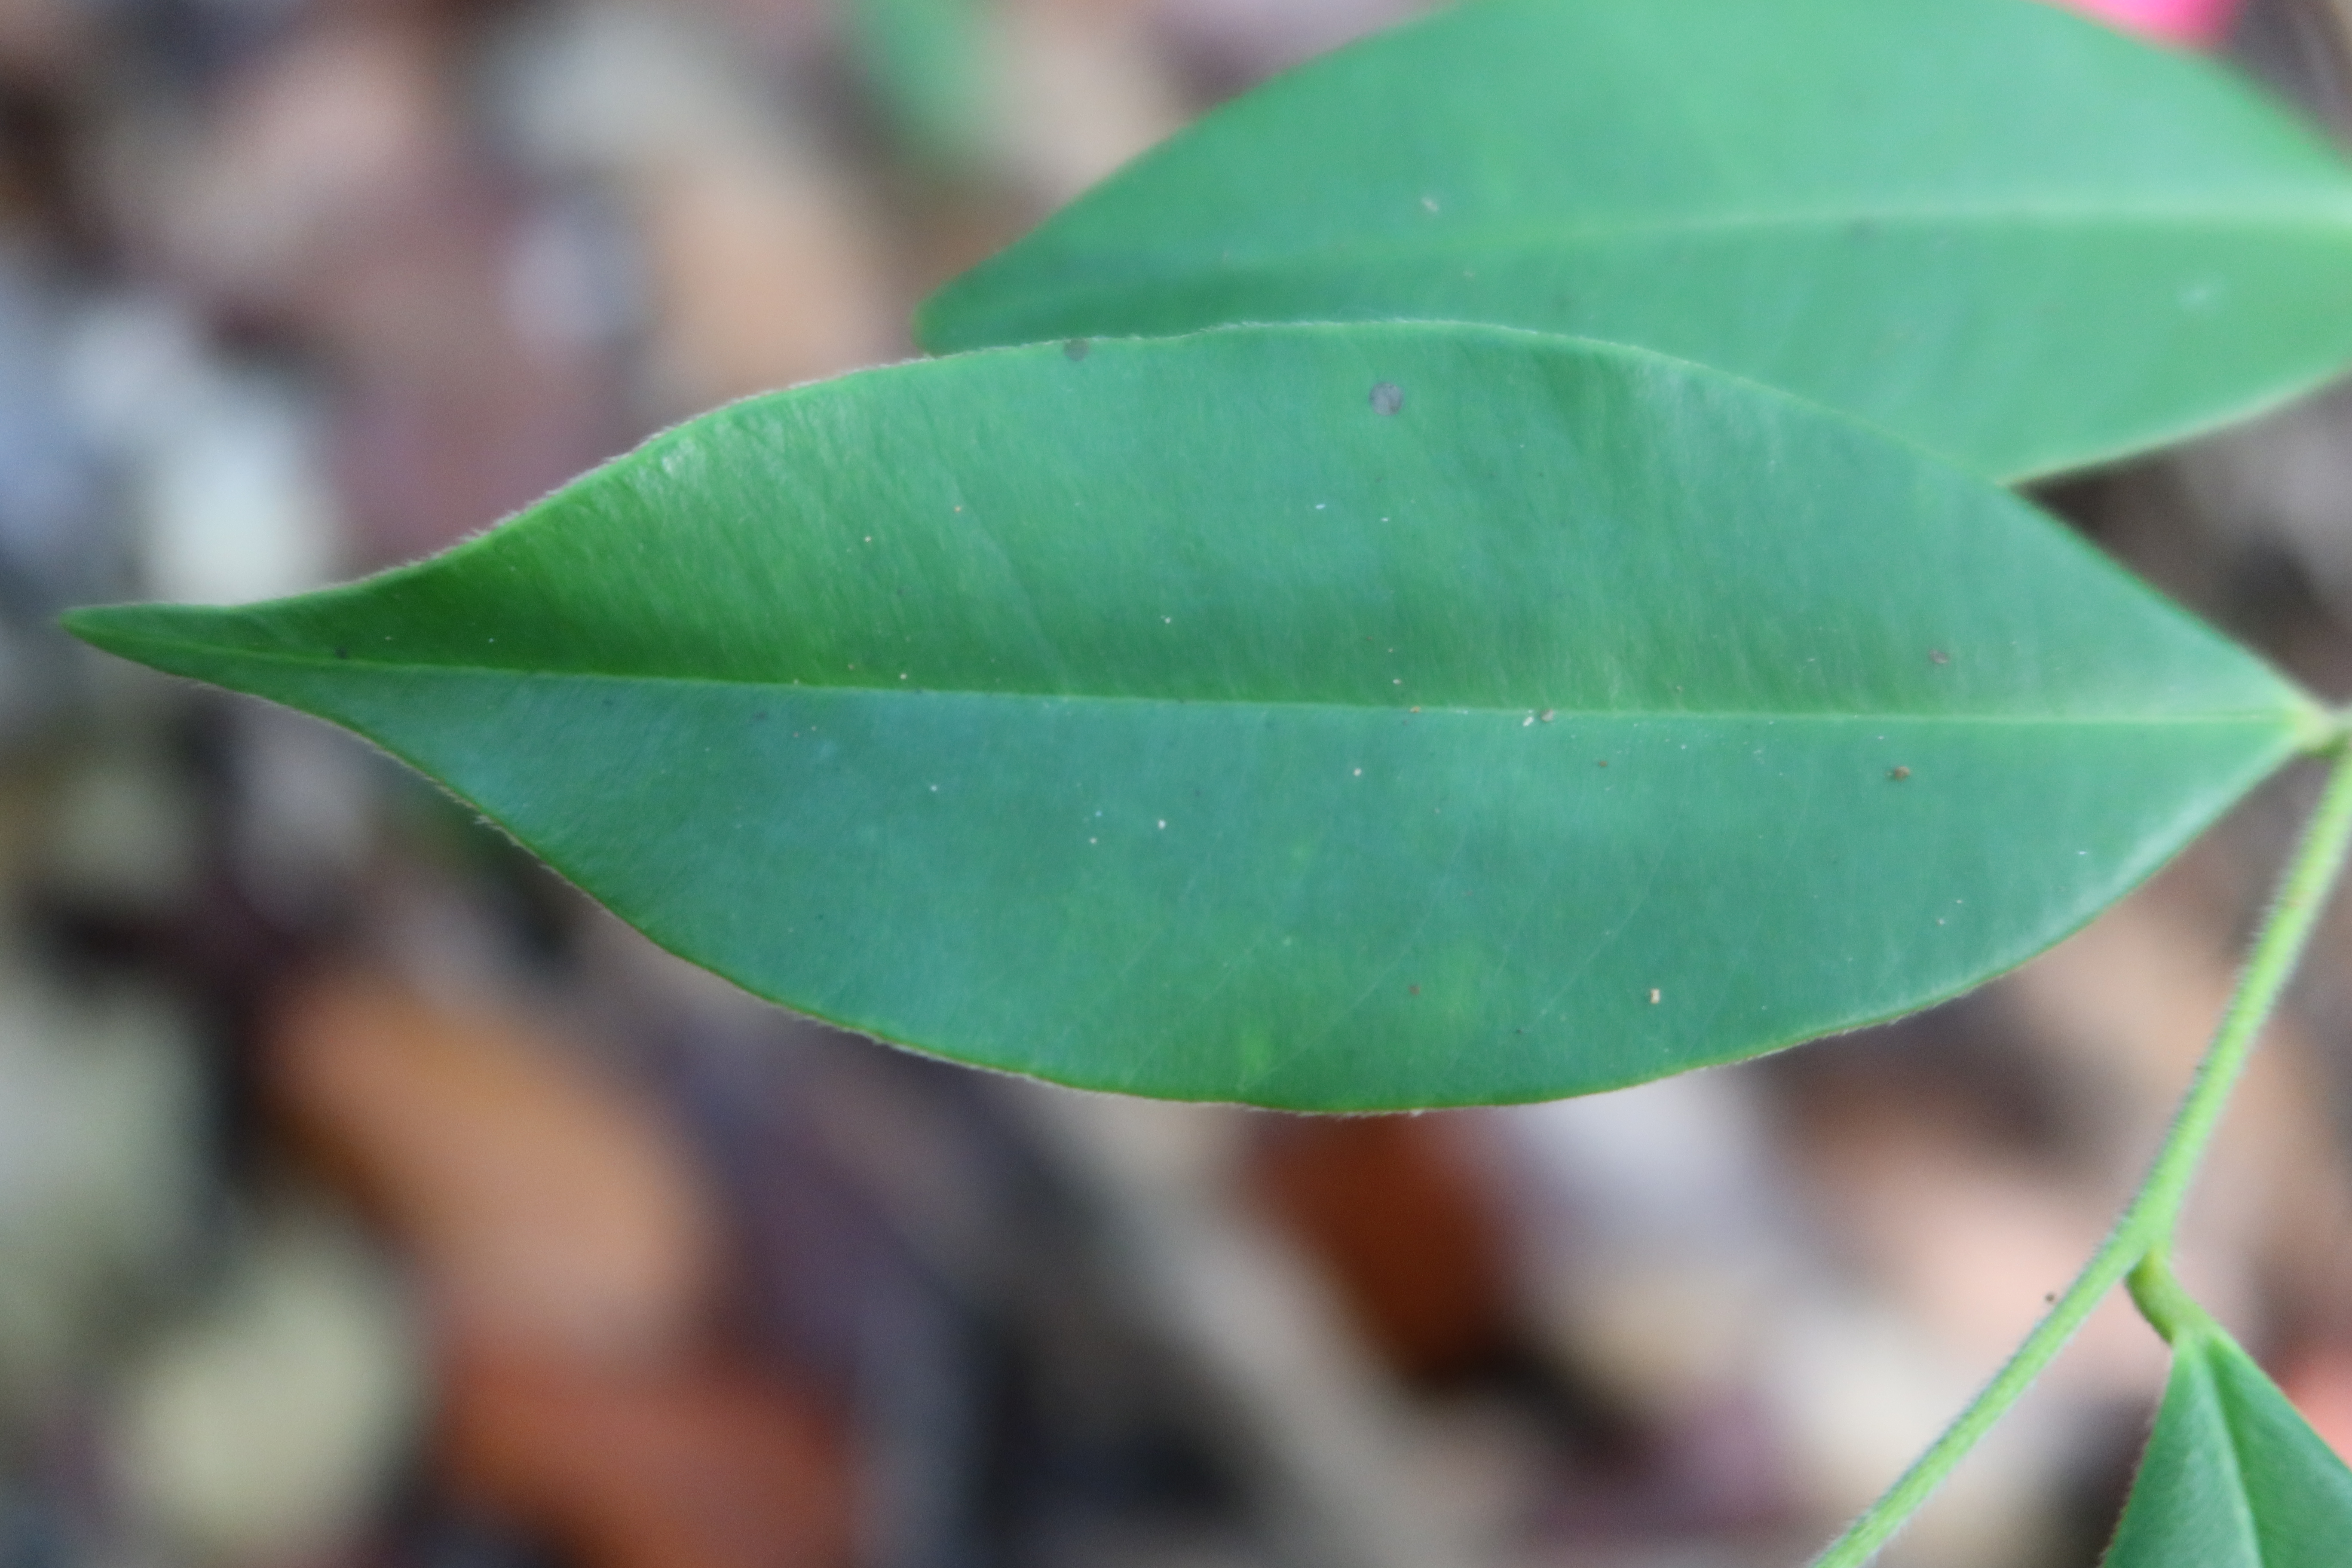
Label: Healthy